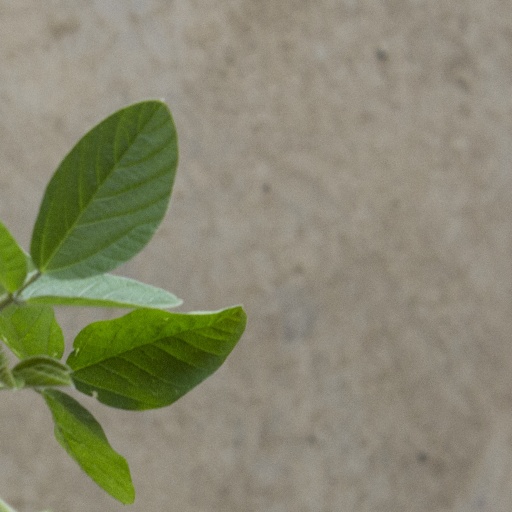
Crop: soybean